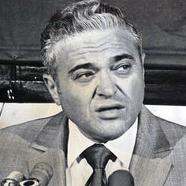
Age: 52